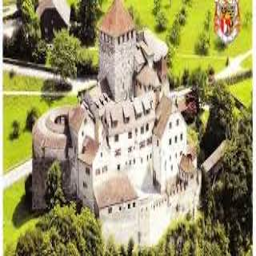
Vaduz Castle